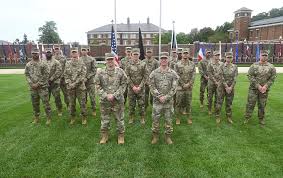
Label: Self Propelled Artillery